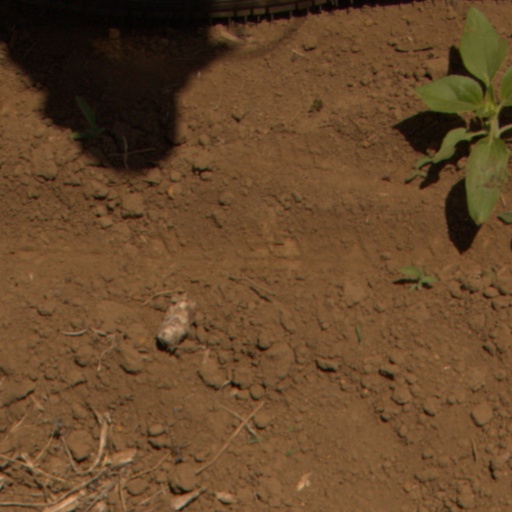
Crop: Jerusalem artichoke